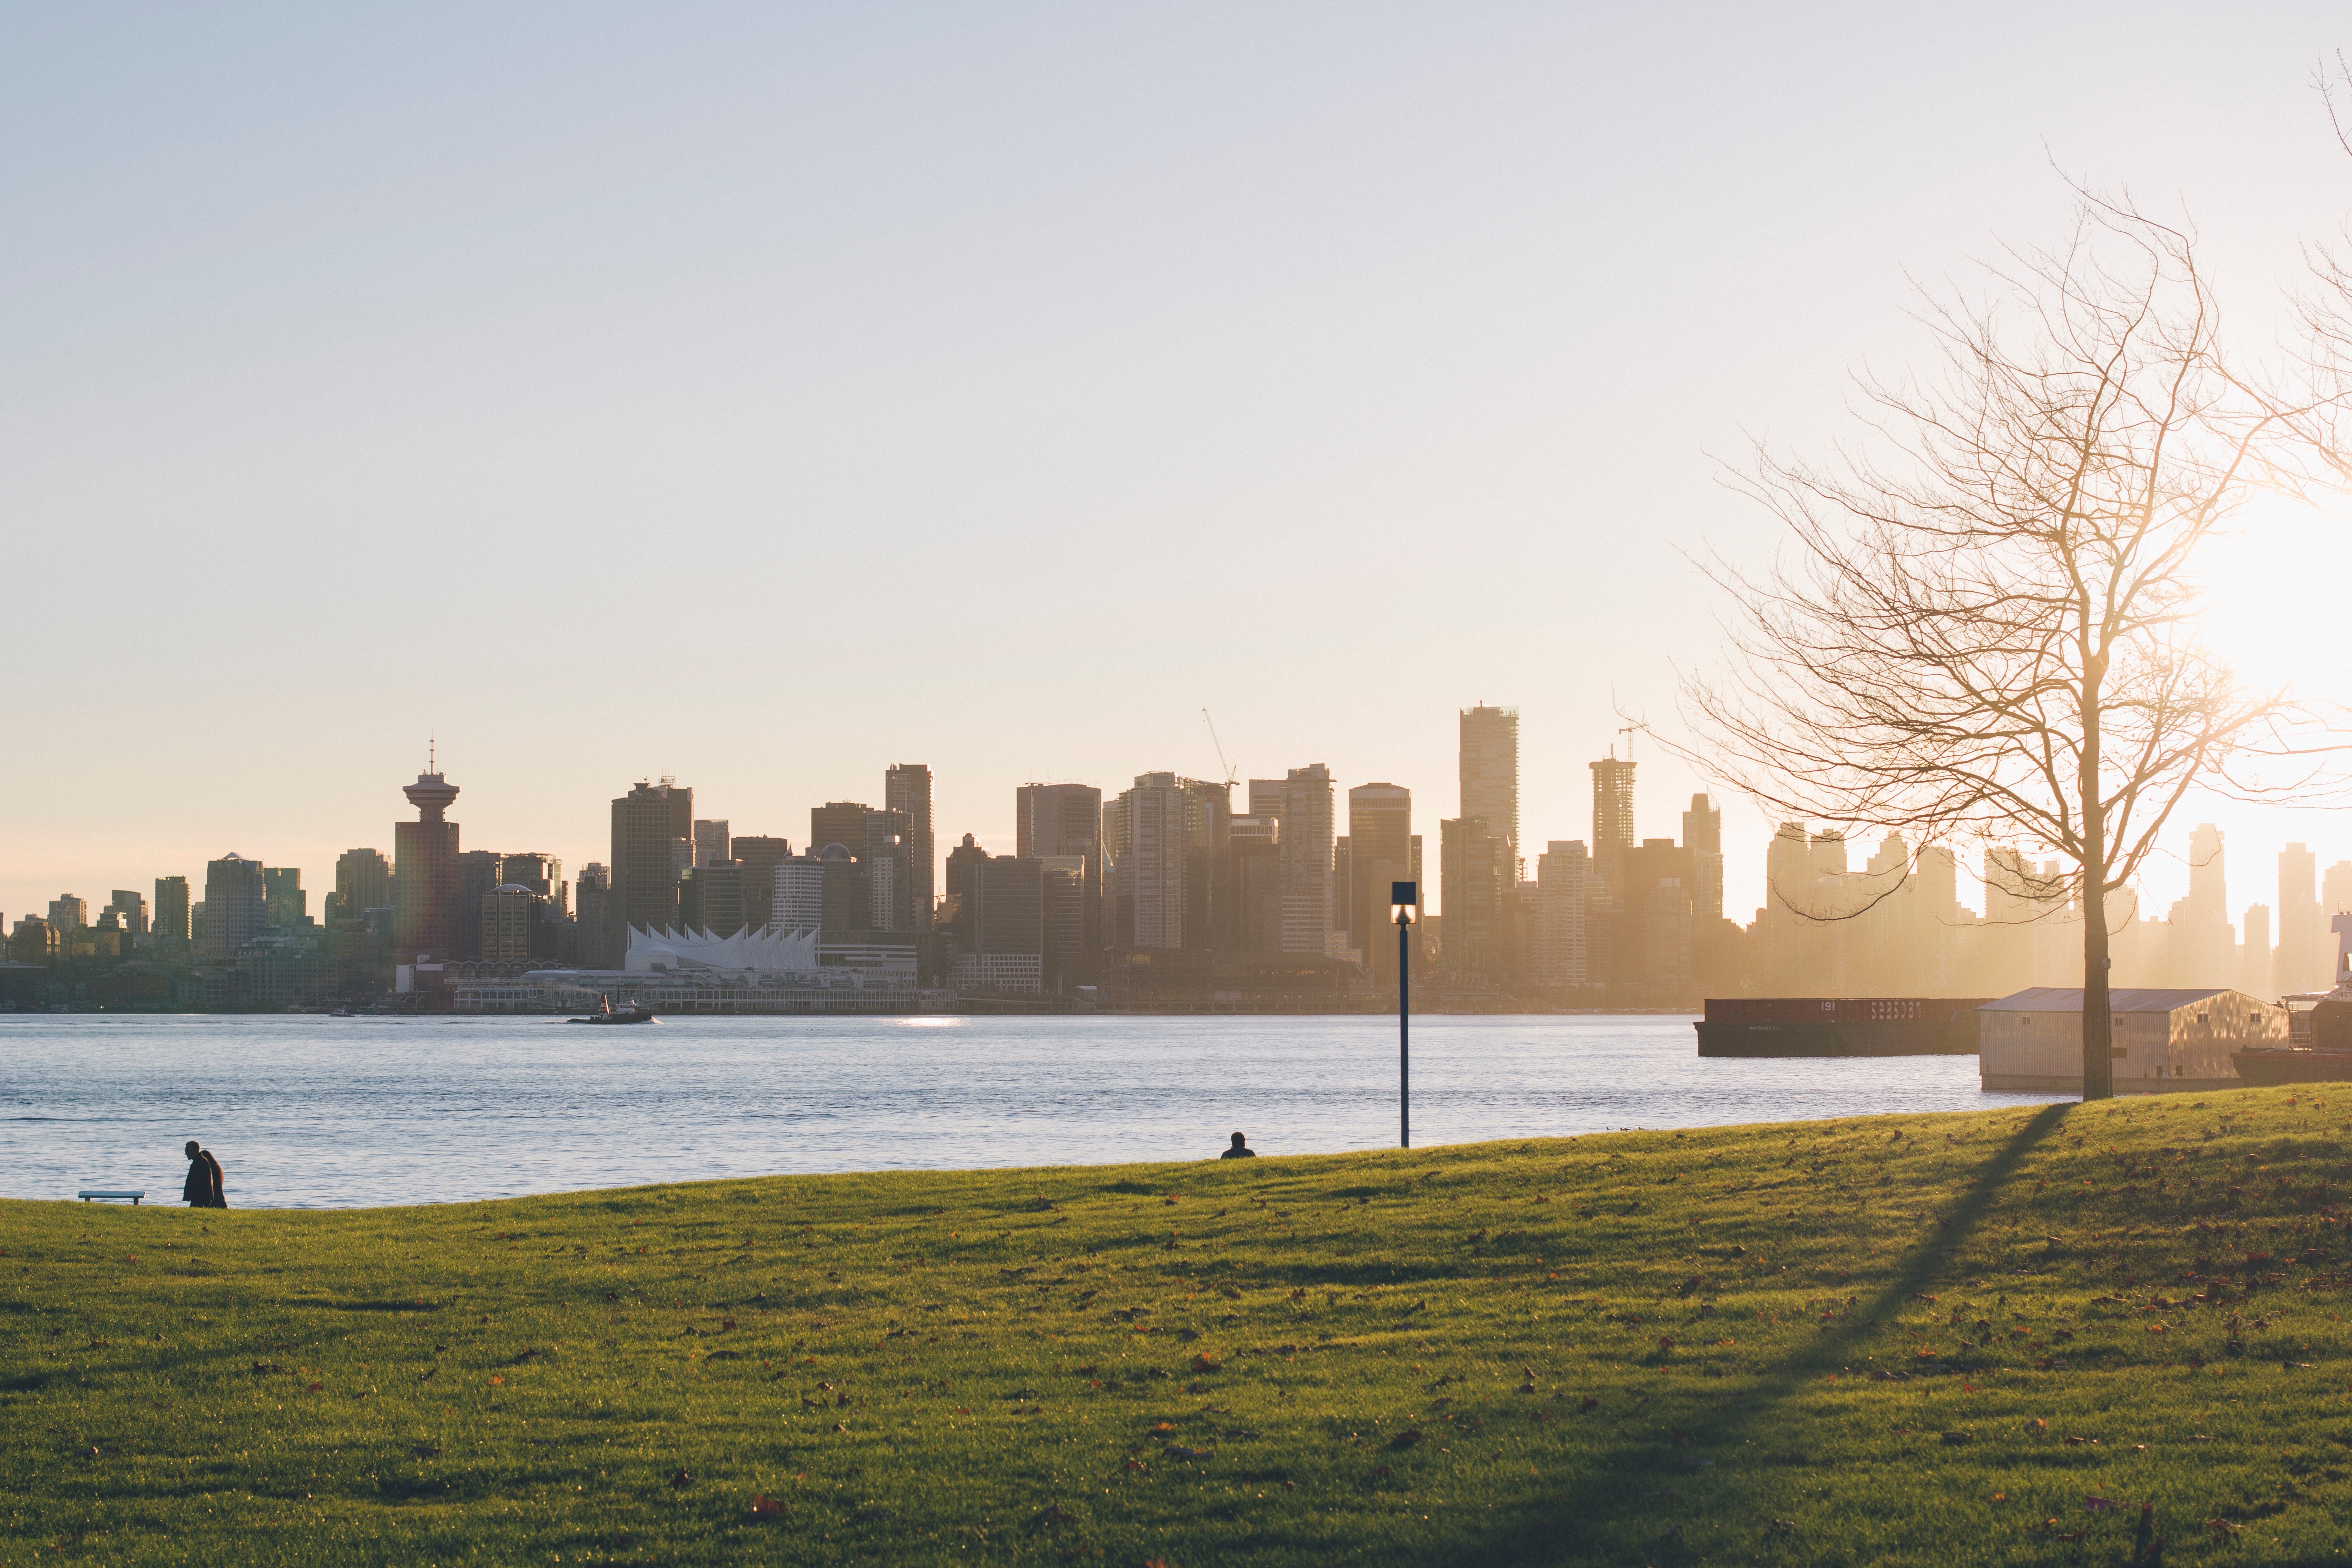
tree, horizon, sunset, skyline, sunlight, morning, dawn, city, skyscraper, cityscape, dusk, evening, reflection, autumn, atmospheric phenomenon, human settlement